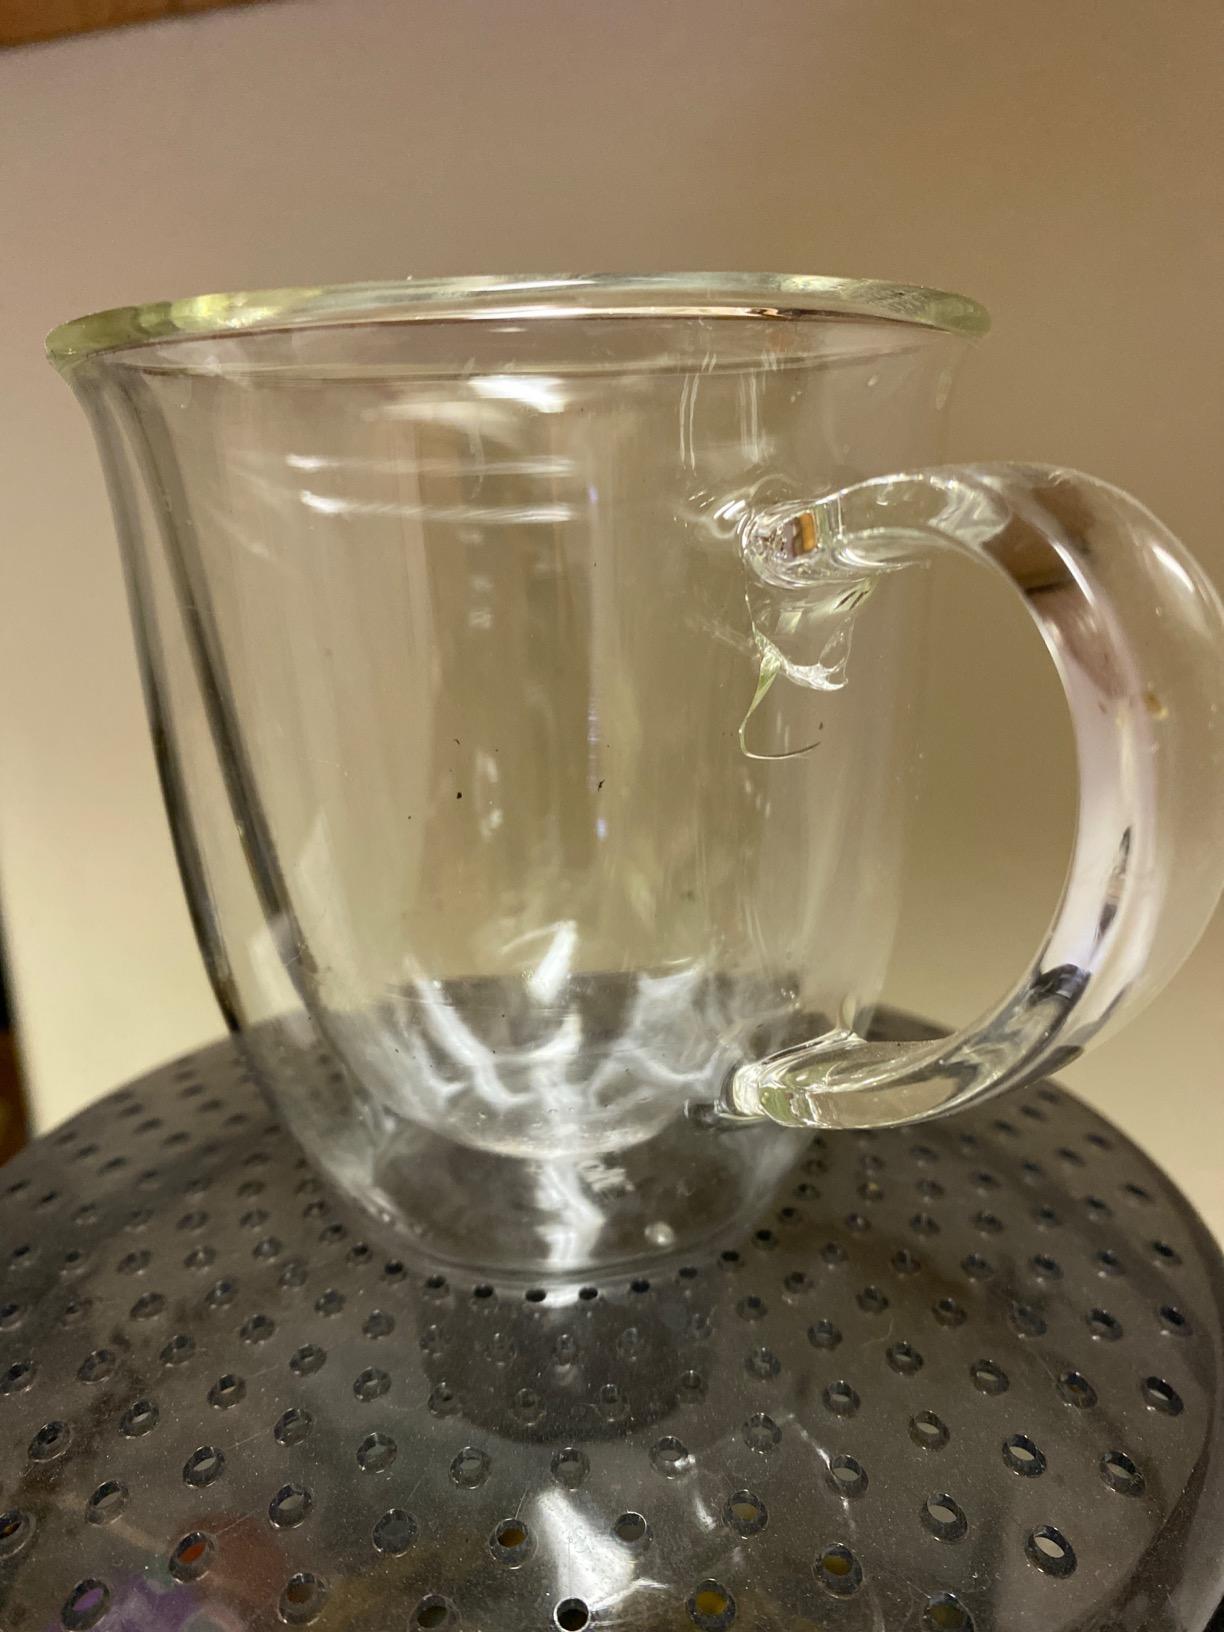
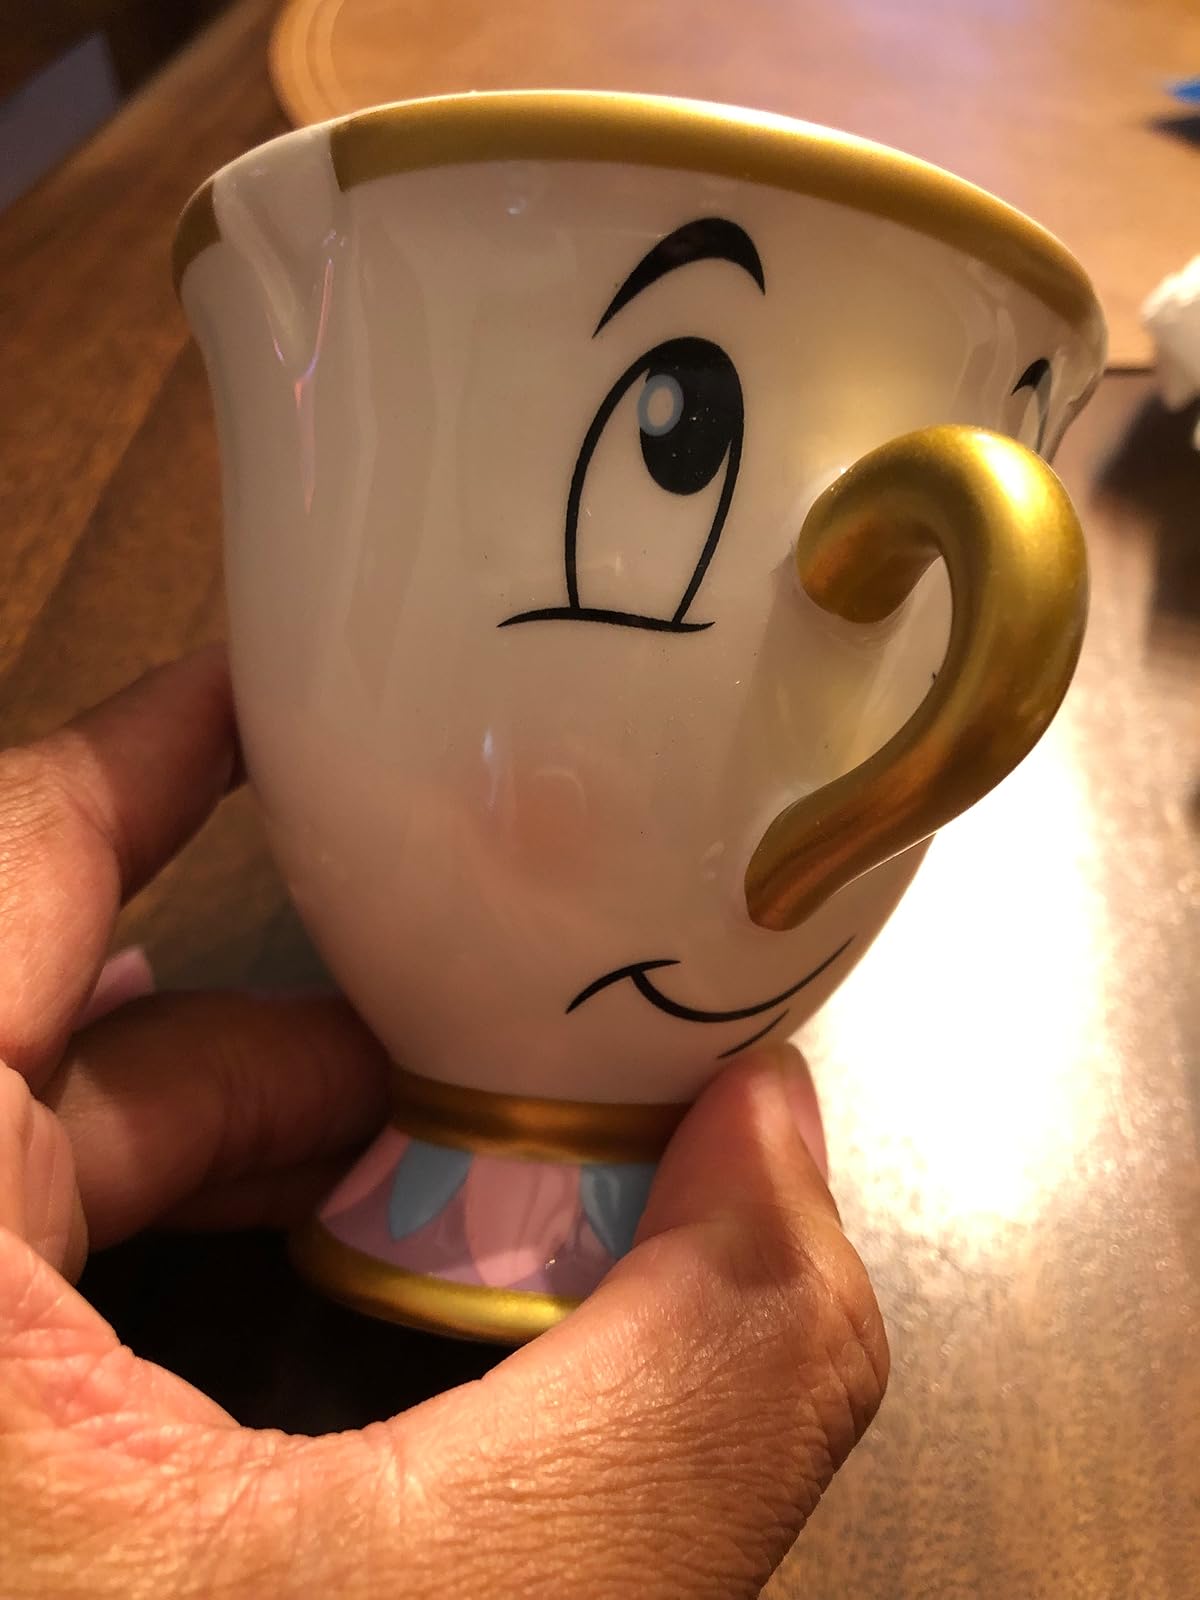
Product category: items_mug
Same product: no